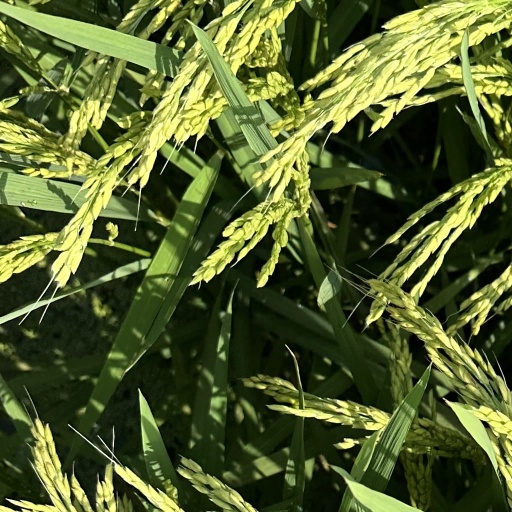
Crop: rice